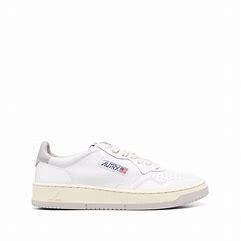
Brand: Autry
Model: Action Shoes Autry Action Autry 01